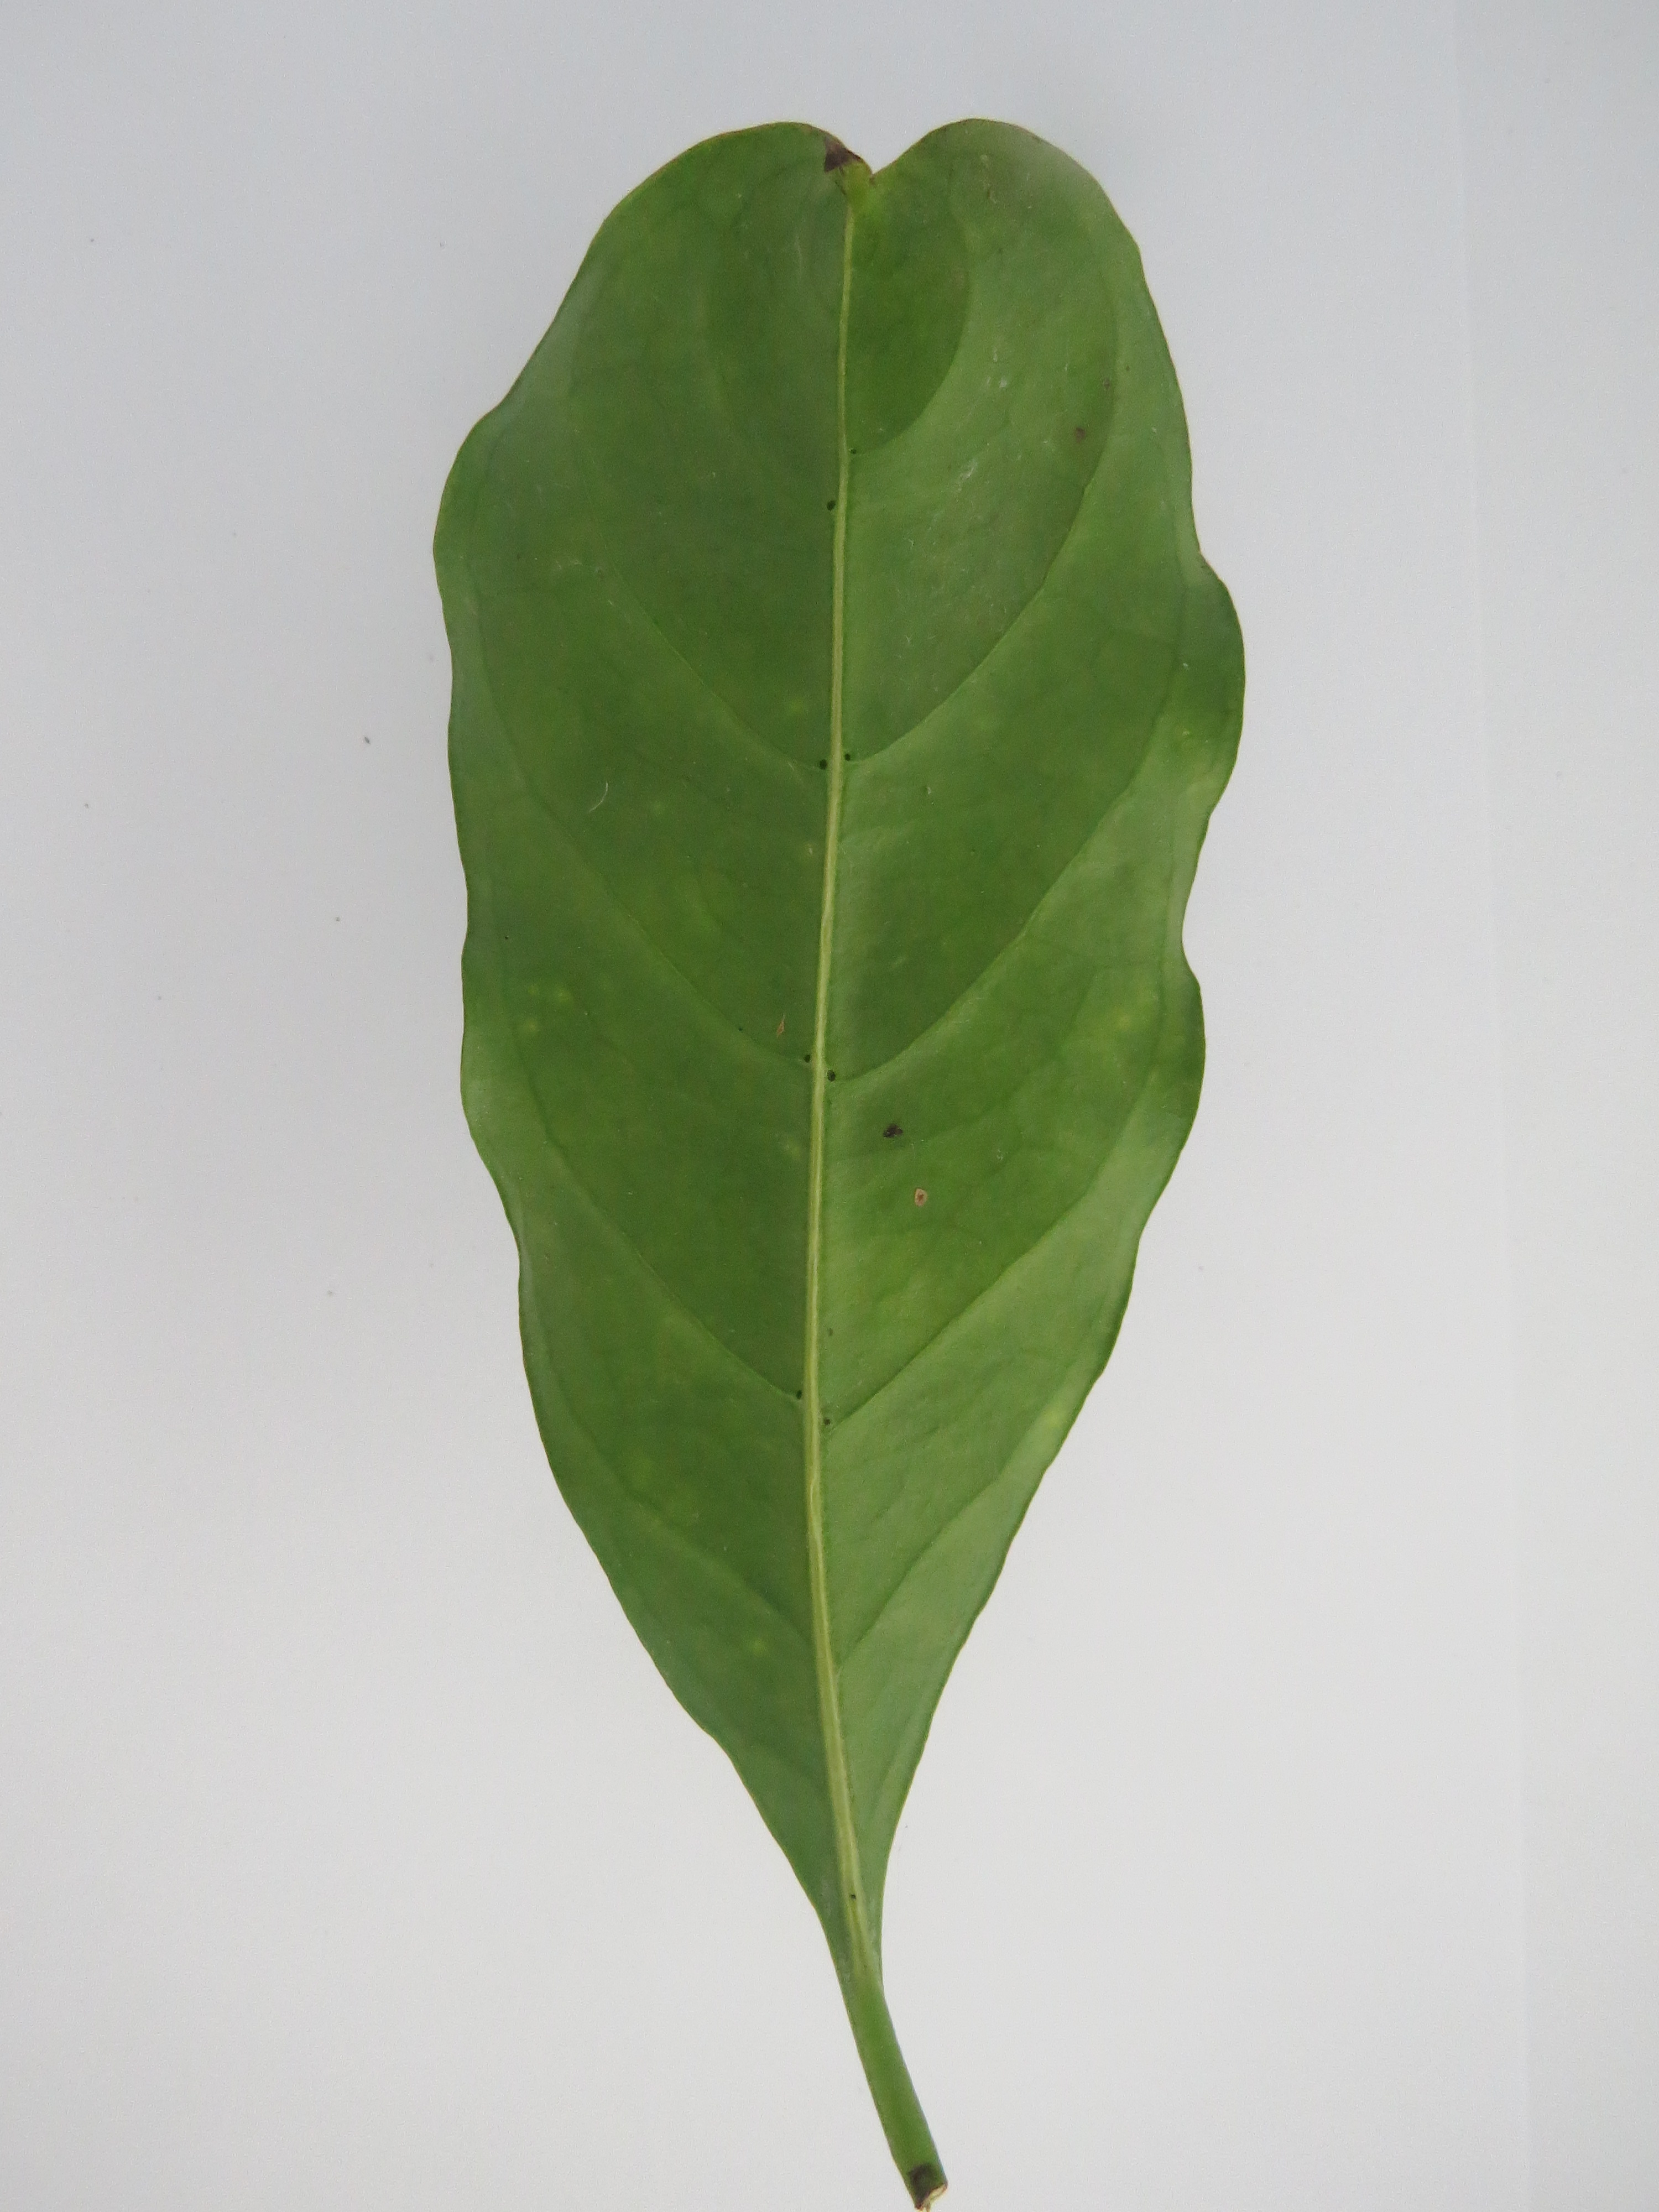
Label: boron-B